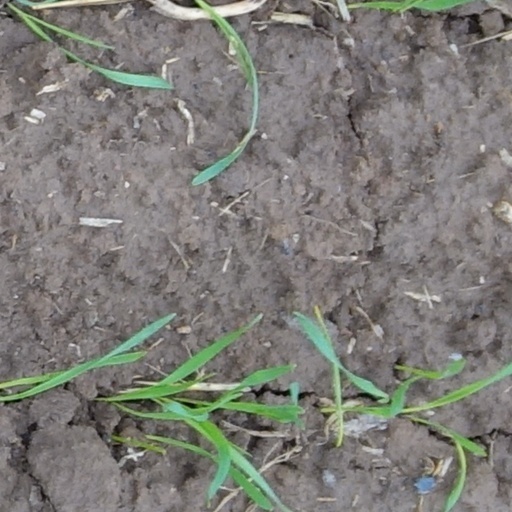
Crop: wheat